Bahnwärter Thiel (club)

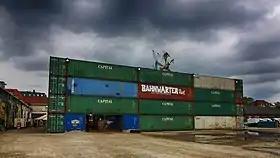
Bahnwärter Thiel at the Viehhof location in 2017

Daniel Hahn founded "Bahnwärter-Kulturstätten" in 2015, and Bahnwärter Thiel opened in the same year. The concept featured a withdrawn MAN "Schienenbus" railbus, repurposed as a culture venue on the grounds of the former "Viehhof" (Slaughterhouse) in Munich. The railbus was first used as part of the alternative christmas market "Märchenbazar" in November 2015.